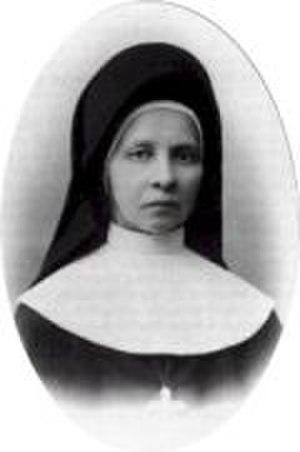
Les martyres de Nowogrodek forment un groupe de onze religieuses polonaises de la congrégation des Sœurs de la Sainte Famille de Nazareth fusillées le 1ᵉʳ août 1943 par des hommes de la Gestapo dans la forêt près de Nowogródek en Pologne. Elles ont été béatifiées le 5 mars 2000 à Rome par Jean-Paul II.
Cette page dresse la liste des béatifications prononcées par le pape Jean-Paul II.
Adèle Mardosewicz, née le 14 décembre 1888 dans le village de Ciasnówka ouiezd de Nesvij, dans la partie polonaise administrée par l'Empire russe et morte le 1ᵉʳ août 1943 fusillée par des hommes de la Gestapo près de Nowogrodek en Pologne (aujourd'hui Biélorussie), est une religieuse de la congrégation des Sœurs de la Sainte Famille de Nazareth, à la tête du groupe des martyres de Nowogrodek béatifiées par Jean-Paul II, le 5 mars 2000 à Rome.